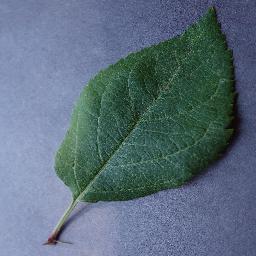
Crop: apple
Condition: healthy